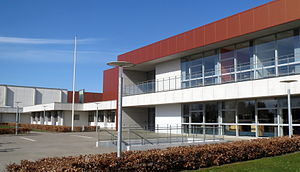
Fredericia Gymnasium
Indgangsparti - april 2015
Indgangsparti
Fredericia Gymnasium er et større gymnasium og hf-kursus i Fredericia med ca. 950 elever.